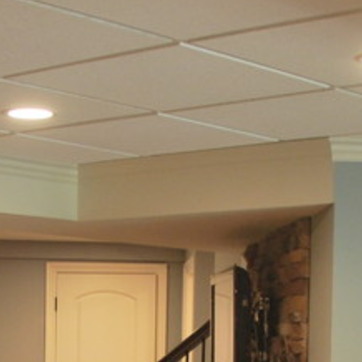
Material: painted